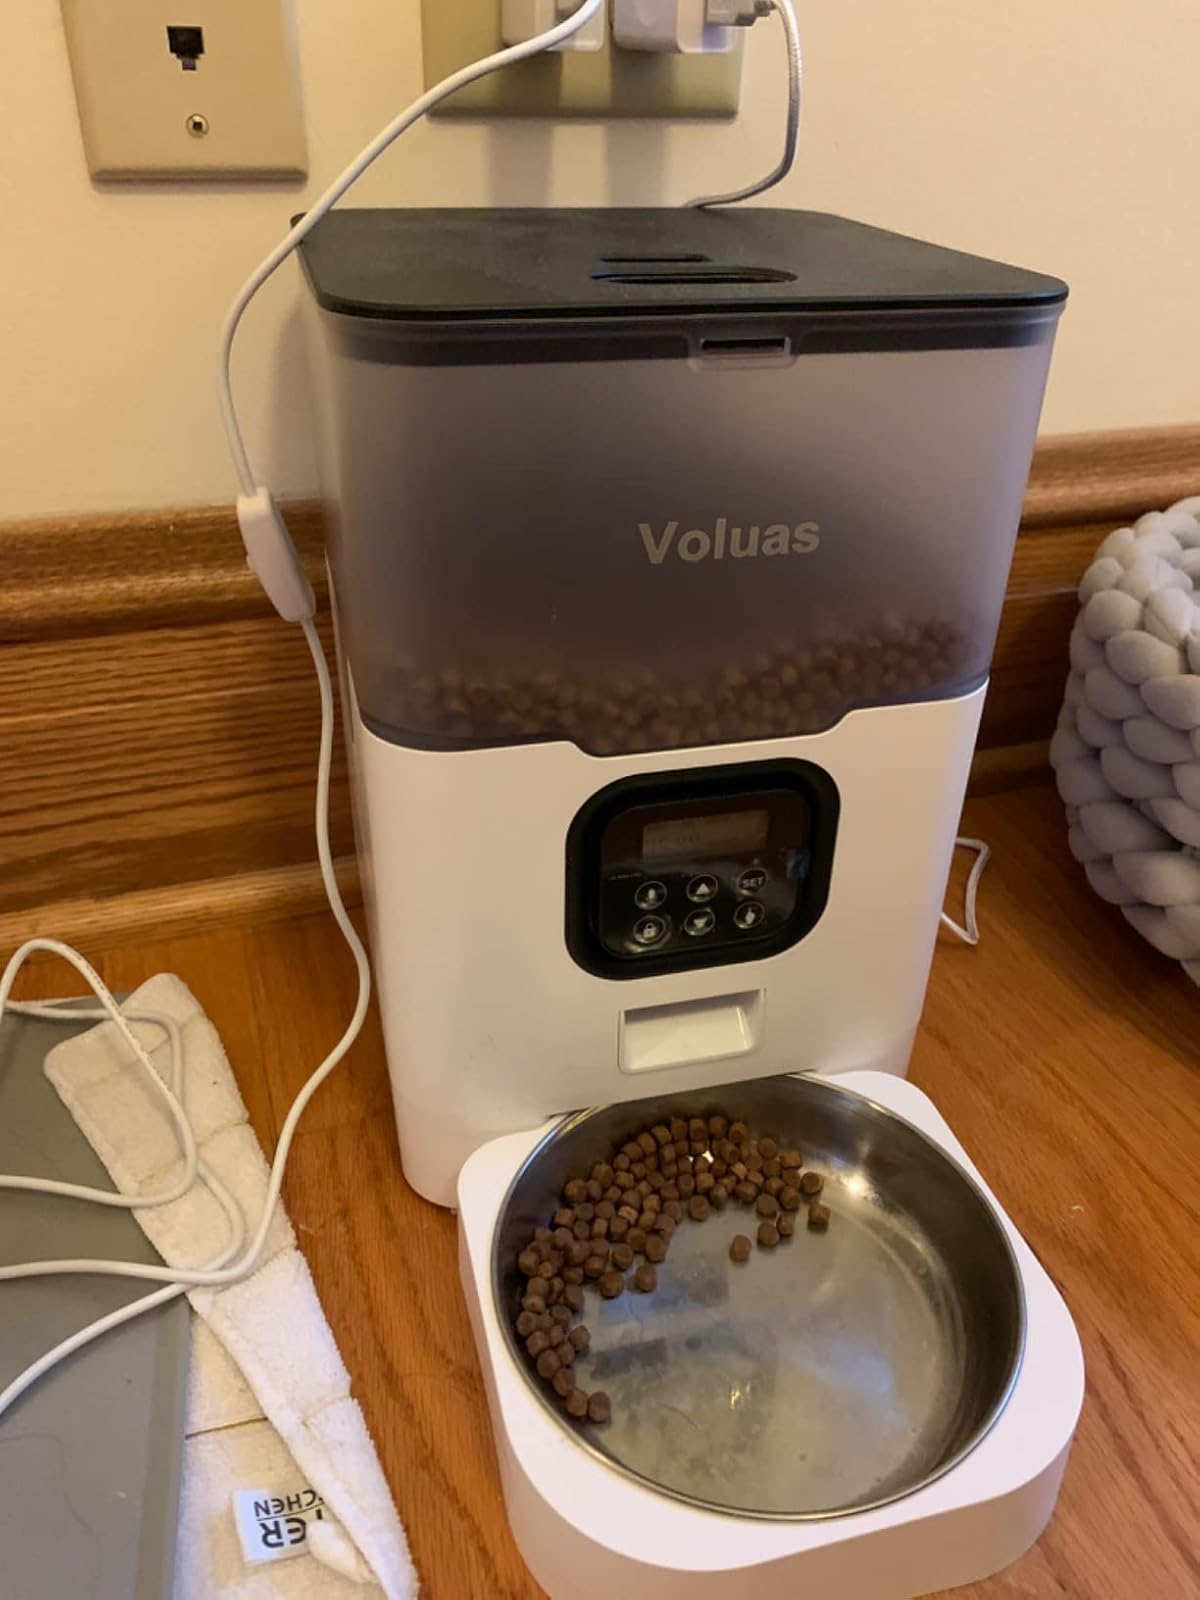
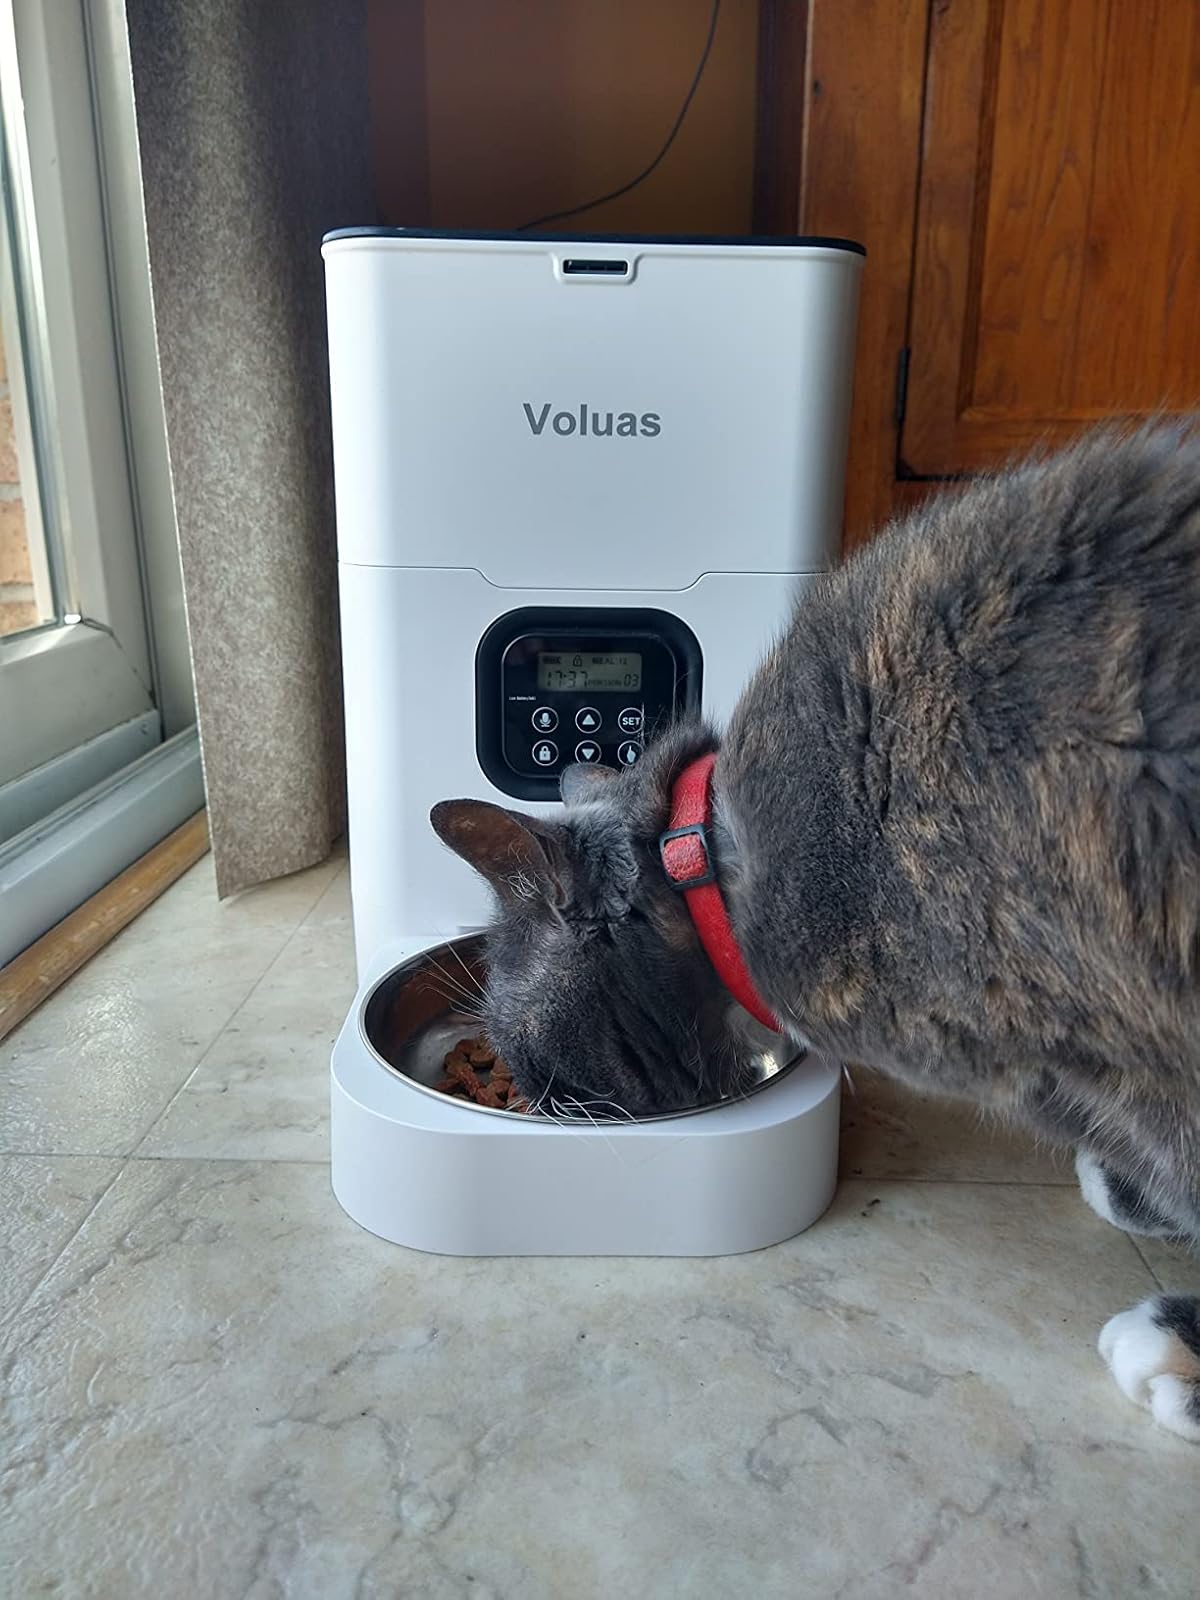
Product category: items_feeder
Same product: no